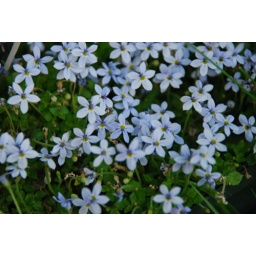
Waiting patiently to be put in the ground over the rock terracing in the back yard.